András Pető

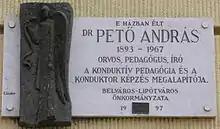
Plaque at a former residence

András Pető (11 September 1893 in Szombathely, Hungary – 11 September 1967 in Budapest, Hungary) was a practitioner of physical rehabilitation whose work provided the foundation for conductive education.